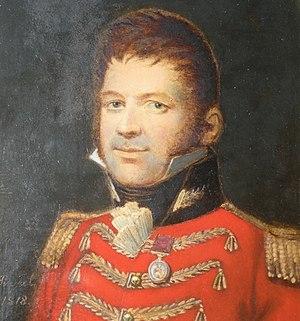
Le Lieutenant-Colonel Lord Charles FitzRoy PC, était un soldat britannique et un homme politique Whig. Il a combattu à la Bataille de Waterloo et est devenu Vice-Chambellan de la maison entre 1835 et 1838.